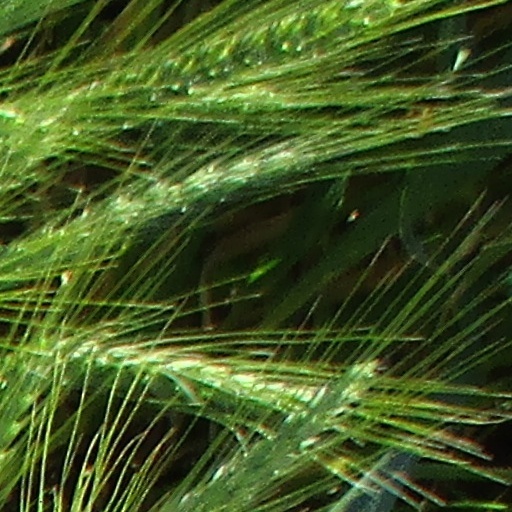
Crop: wheat